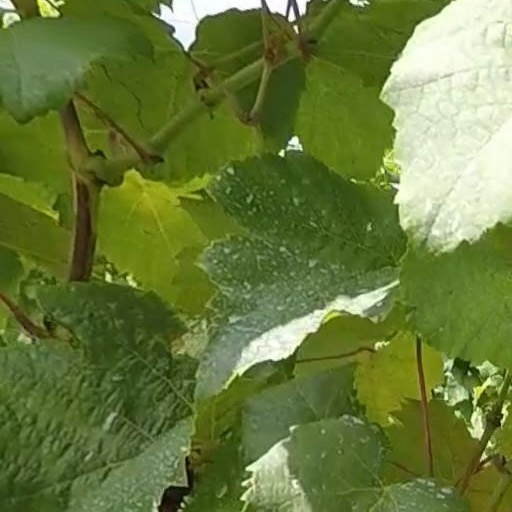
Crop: grape